Iranian Jews

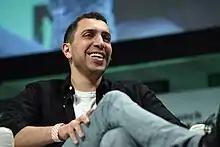
Sean Rad, founder of Tinder

Rabbis from the Haredi sect Neturei Karta, which has historically been opposed to the existence of Israel have visited Iran on several occasions. The Jewish Defense Organization, protested against one such visit by members of a Neturei Karta faction after they attended International Conference to Review the Global Vision of the Holocaust in Tehran.